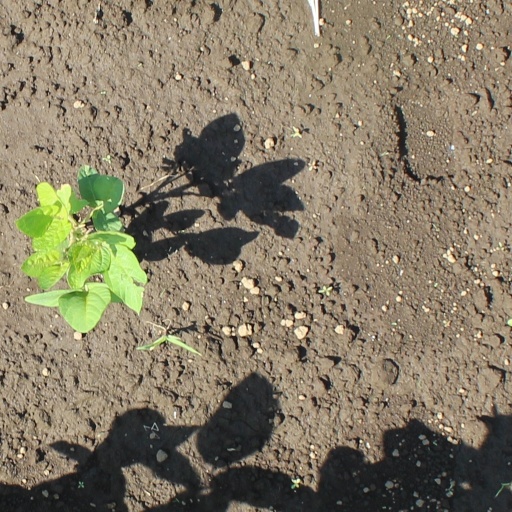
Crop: soybean